Sajjana

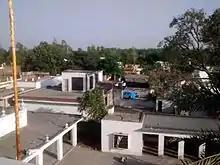
View of Village Sajjan towards South east from a House roof top

Sajjana has a total population of 411 people. There are about 86 houses in Sajjana village. The total geographical area of village is 124 hectares. The North-West and East part of Sajjana village consist of farm lands. The Village is surrounded by choes from both Northern and Southern side in which water flows along with sand whenever there is heavy rainfall in nearby mountains.